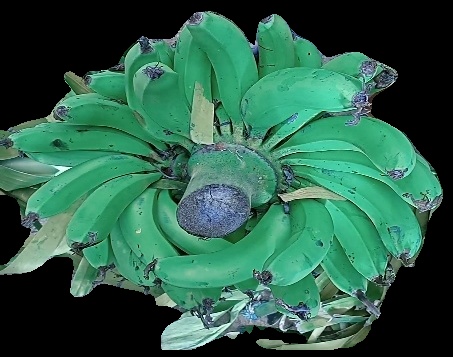
Variety: pachbale
Grade: grade3